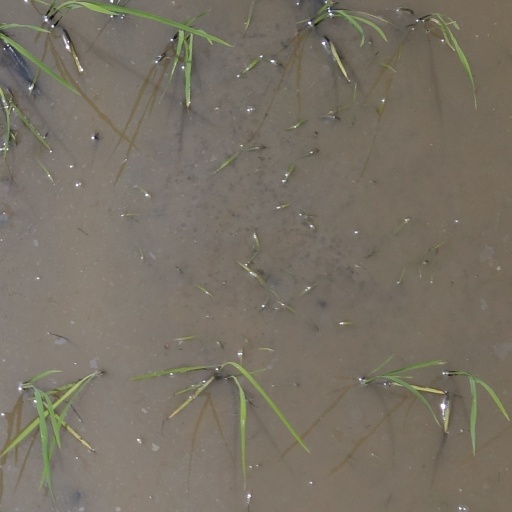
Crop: rice